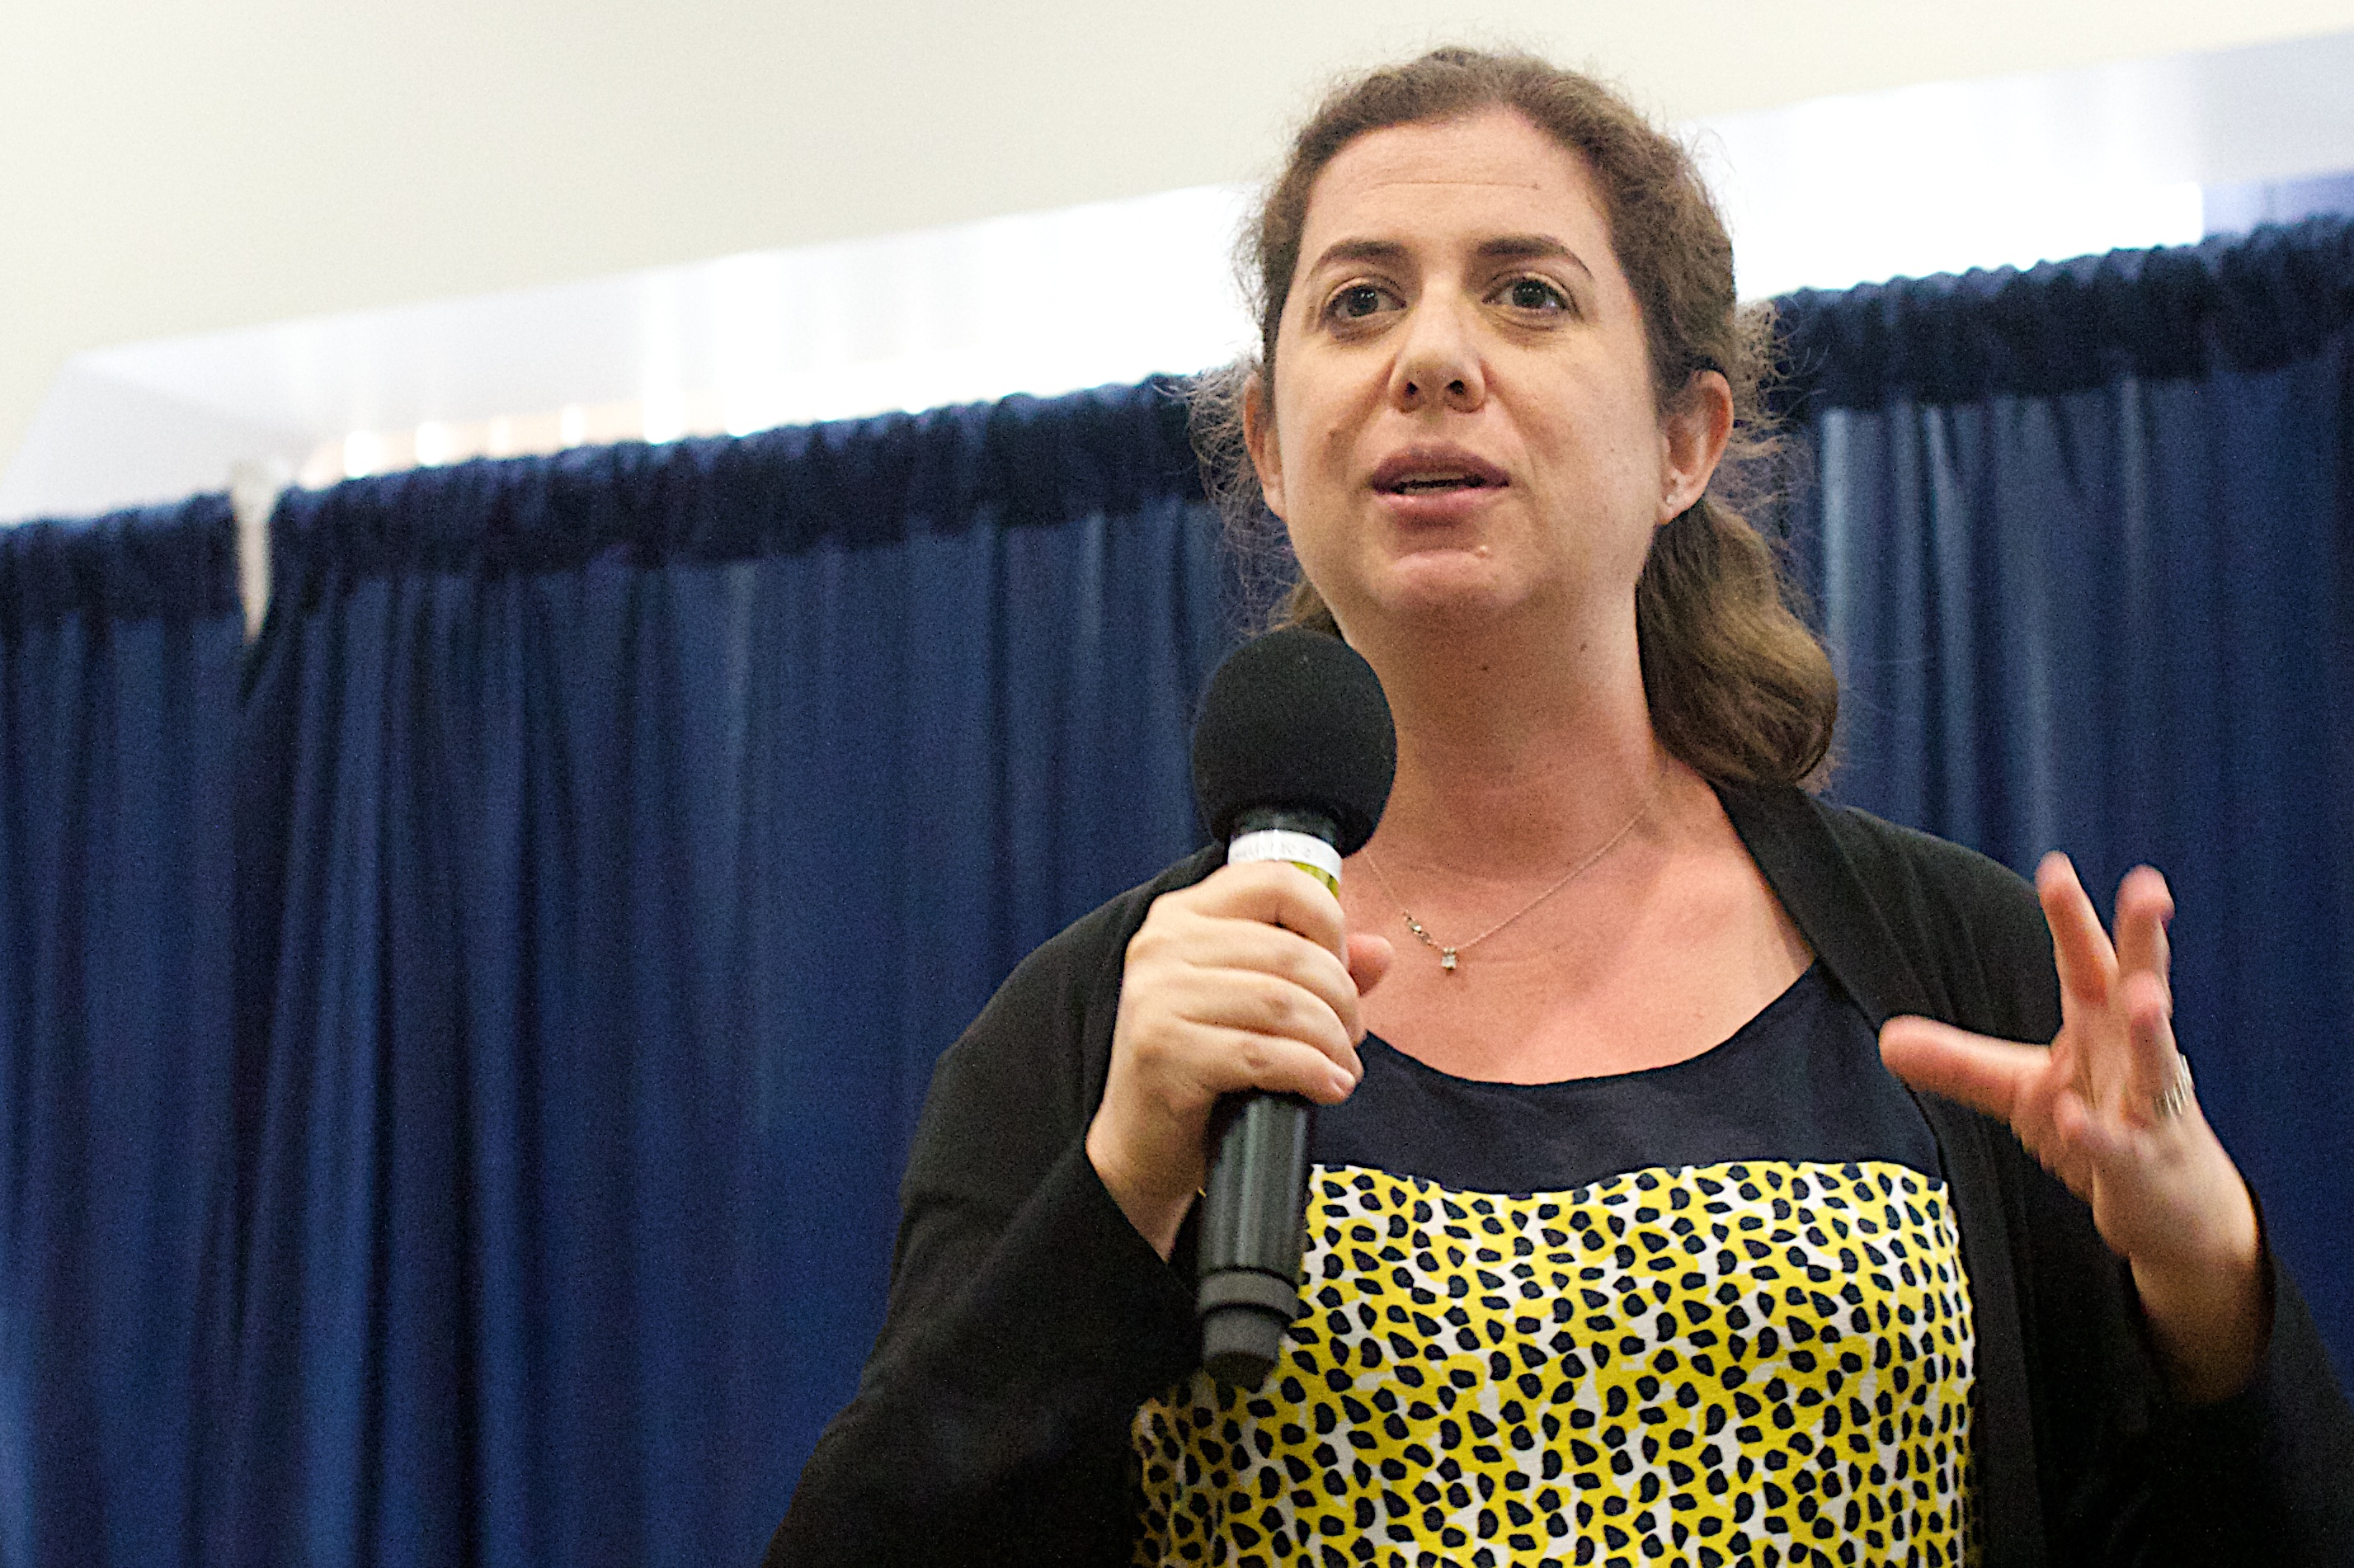
person, 2016dml